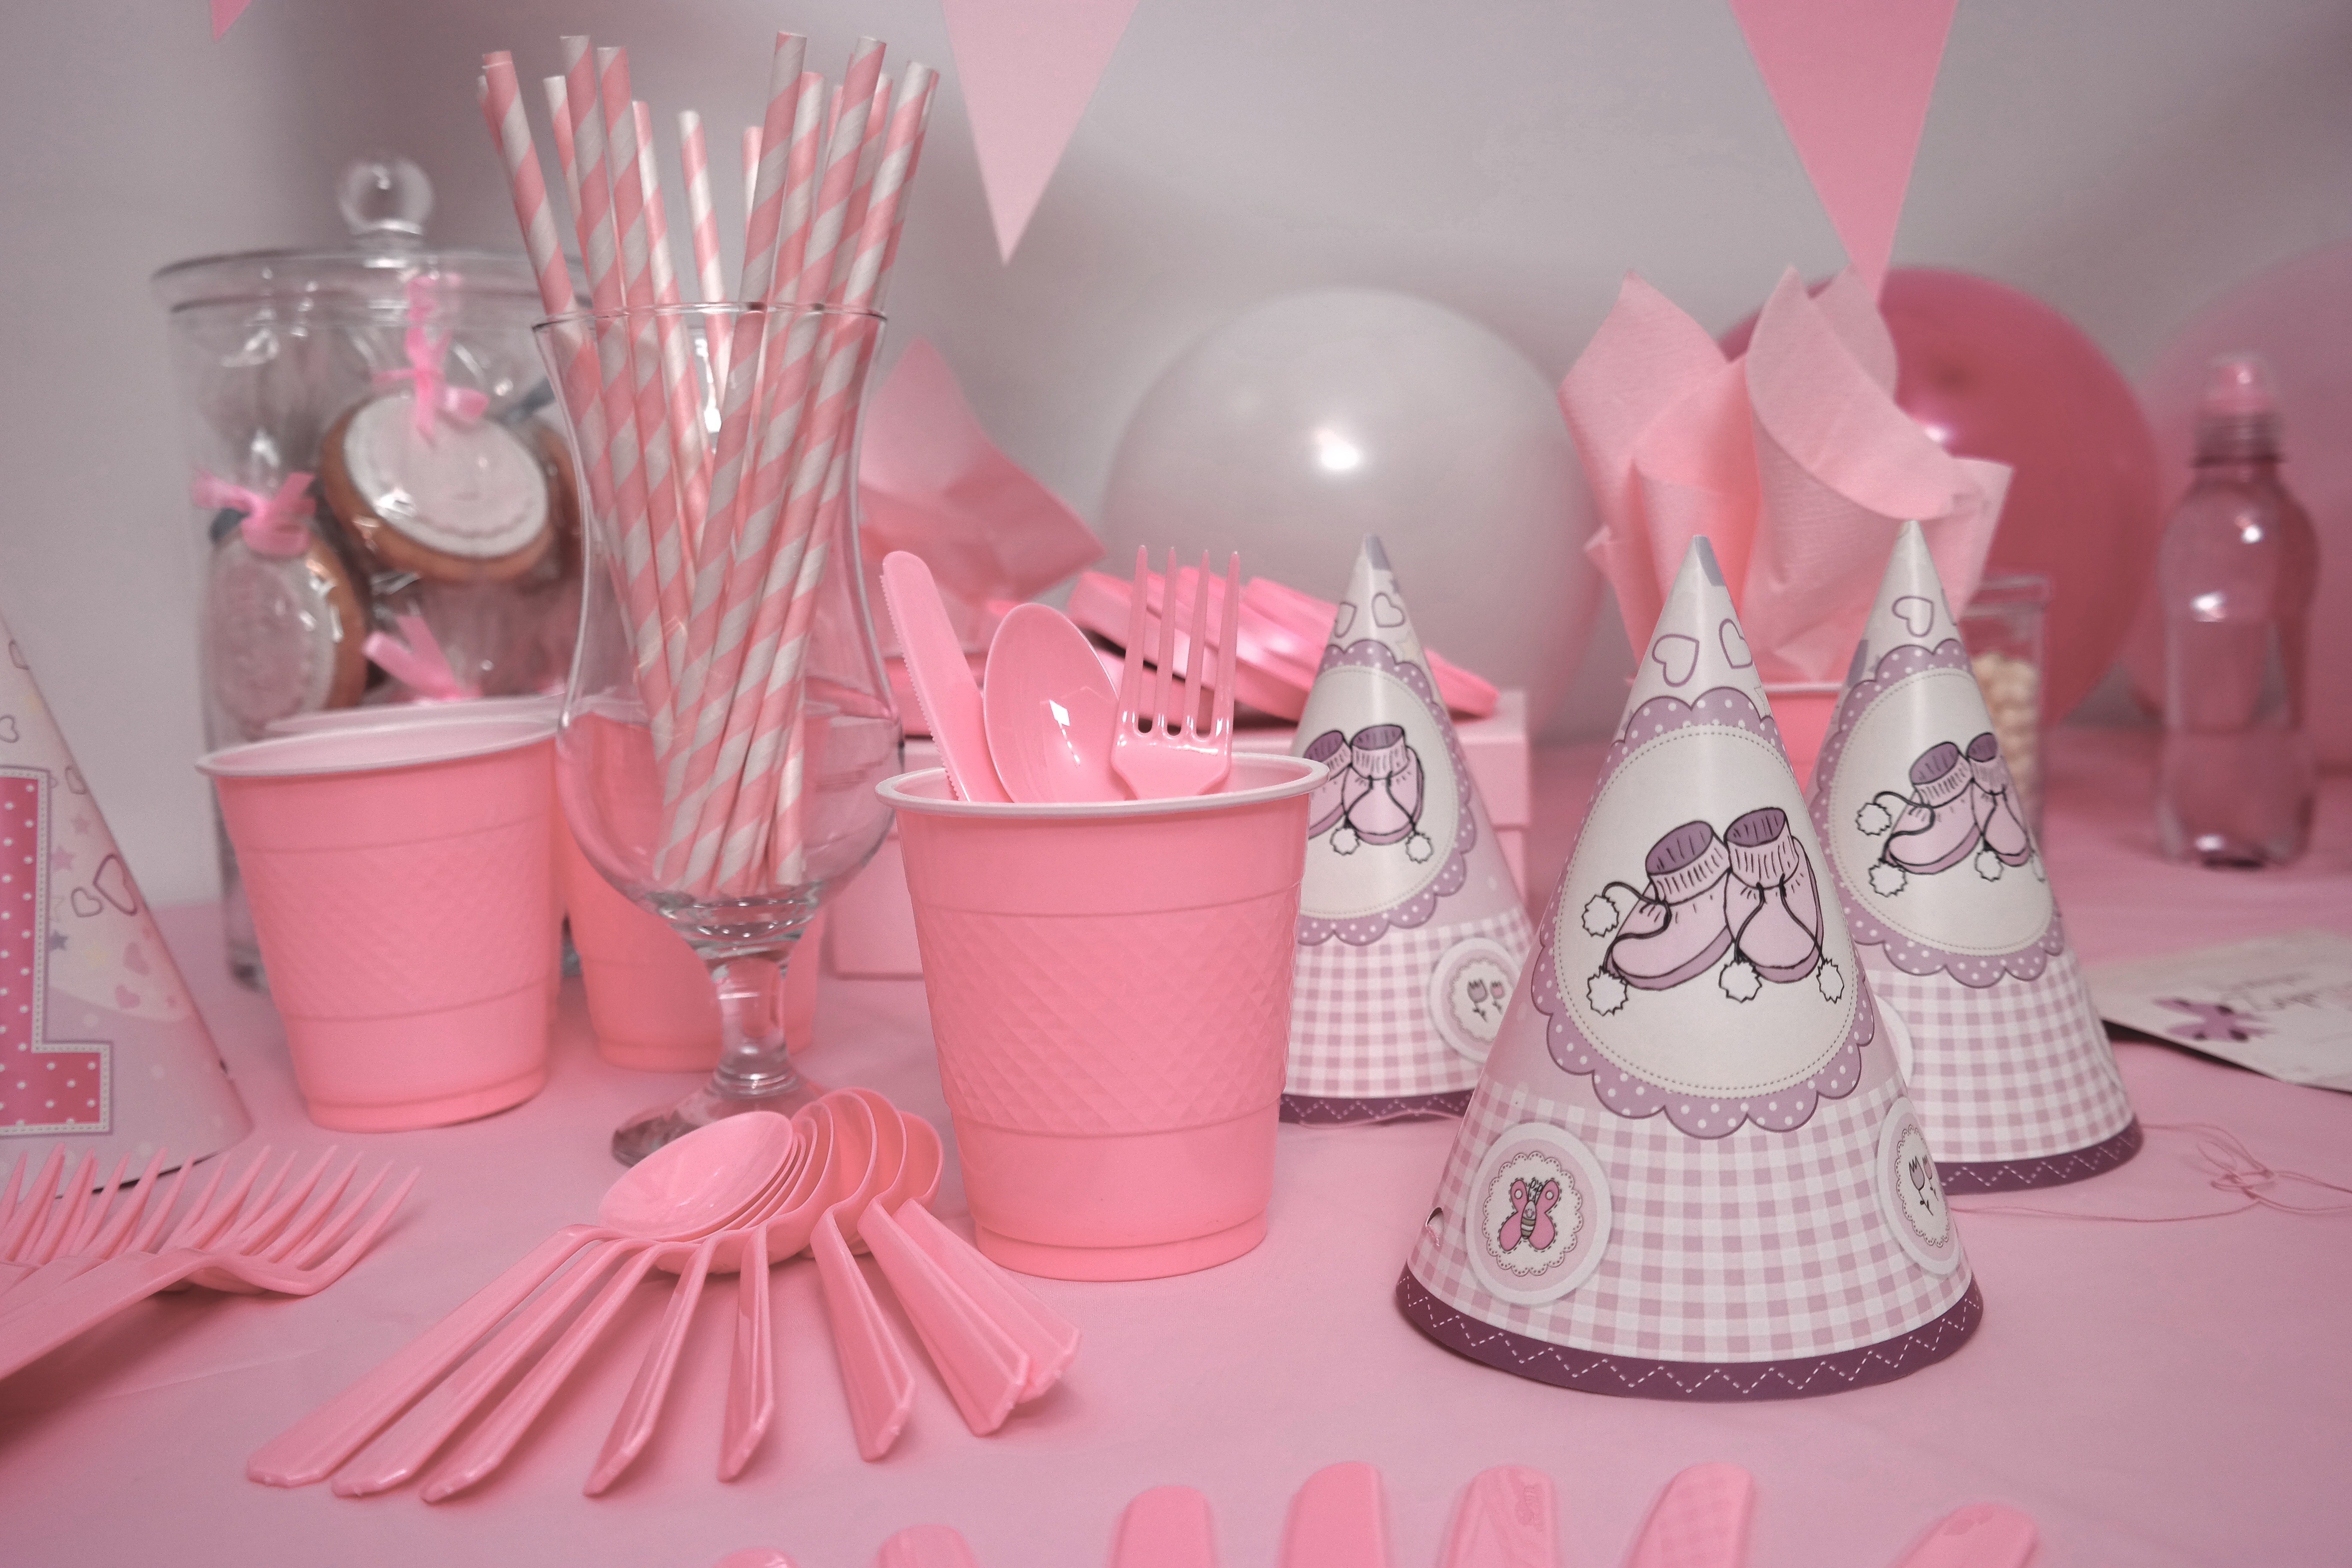
child, pink, party, event, dining table, the adoption of, preparation of the, centrepiece, baby shower